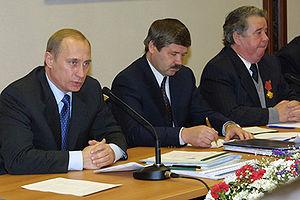
Iouri Vassilievitch Neiolov est un homme politique russe né le 24 juin 1952 à Salekhard. Neiolov est le gouverneur du district autonome de Iamalo-Nénétsie.